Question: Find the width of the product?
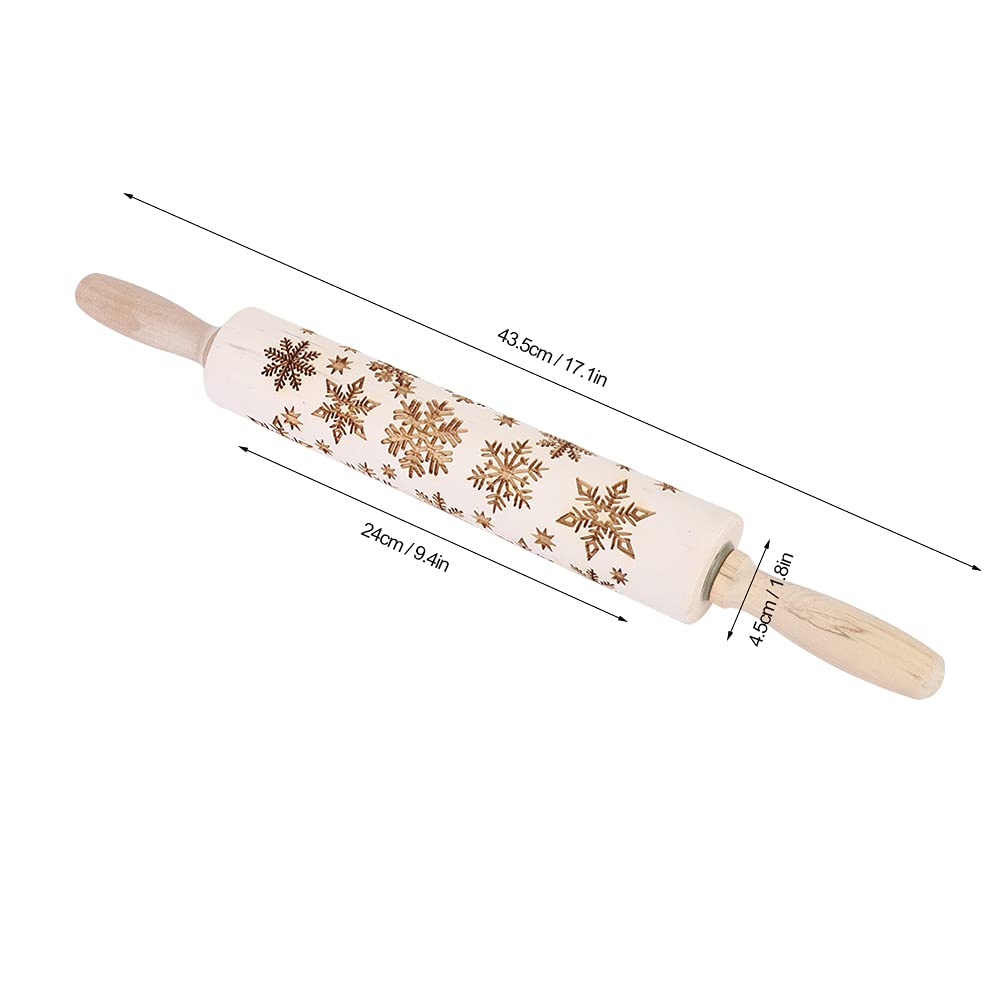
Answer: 4.5 centimetre